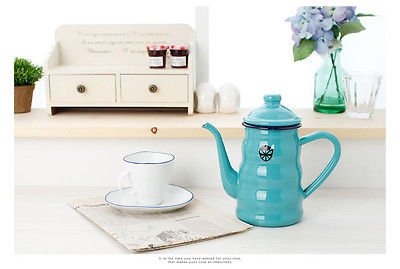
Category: kettle